Georgiana Solomon

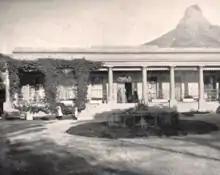
Clarensville House in Sea Point

There she met the liberal politician and newspaper proprietor Saul Solomon, known for his belief in equality based on creed, colour or class. Their views tallied on many matters, not least, girls' education: he owned a first edition of Mary Wollstonecraft's polemic "A Vindication of the Rights of Woman". Despite his being almost twice her age, they married and their wedding took place on 21 March 1874 at his home, Clarensville House. The service had an alteration to the standard Anglican marriage vows: neither wife nor husband wished her to promise to obey. However, the two clergymen officiating told the couple that this would render the ceremony without authority, so the words were included. One historian describes their marriage as "idyllic".